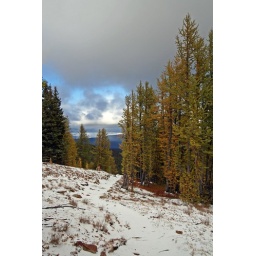
and, in a few moments, the previously brown trail was now all white